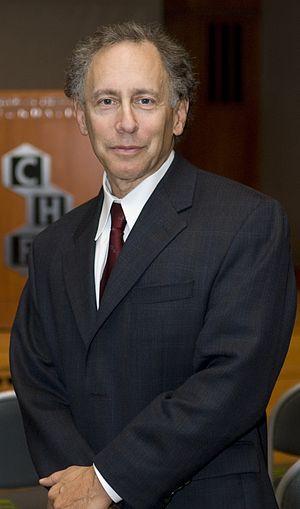
La médaille d'or Othmer reconnaît les réalisations des personnes qui ont contribué au progrès de la chimie et de la science à travers leurs activités dans des domaines tels que l'innovation, l'entrepreneuriat, la recherche, l'éducation, la diffusion auprès du public, de la législation et la philanthropie. La médaille est décernée chaque année sous le parrainage de la Chemical Heritage Foundation et quatre organisations affiliées: l'American Chemical Society, l'American Institute of Chemical Engineers, le Club des chimistes, et la section américaine de la Société de chimie industrielle, lors de la journée du patrimoine de la Chemical Heritage Foundation.